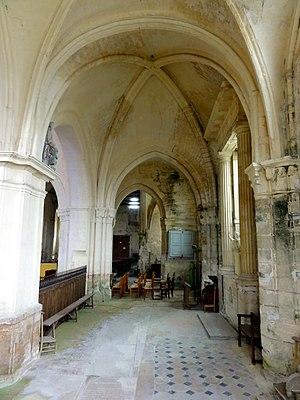
L'église Saint-Georges est une église catholique paroissiale située à Ully-Saint-Georges, en France. C'est un vaste édifice assez complexe, qui se compose de parties issues, pour l'essentiel, de trois époques distinctes, à savoir la période romane tardive ; la période gothique rayonnante ; et la période gothique flamboyante. Hormis deux pans de mur en opus spicatum qui remontent potentiellement au XIᵉ siècle, les parties les plus anciennes sont le transept et la première travée des deux bas-côtés du chœur. Le maître d'œuvre a fait appel à une technique de construction novatrice, le voûtement d'ogives, avec des nervures retombant sur des piliers cantonnés, qui préfigurent le style gothique. Ainsi, l'église Saint-Georges fait partie des quarante églises du département qui possèdent des voûtes d'ogives antérieures au milieu du XIIᵉ siècle. À Ully-Saint-Georges, ces voûtes sont au nombre de cinq ; en effet, les absidioles et le vaisseau central du chœur sont reconstruites pour une seconde fois au XIIIᵉ siècle. Mais dans un premier temps, le clocher reçoit son étage de beffroi, au début du XIIIᵉ siècle, et la nef est pourvue d'un nouveau portail abrité sous un porche voûté d'ogives.